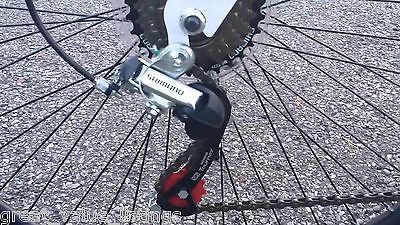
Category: bicycle